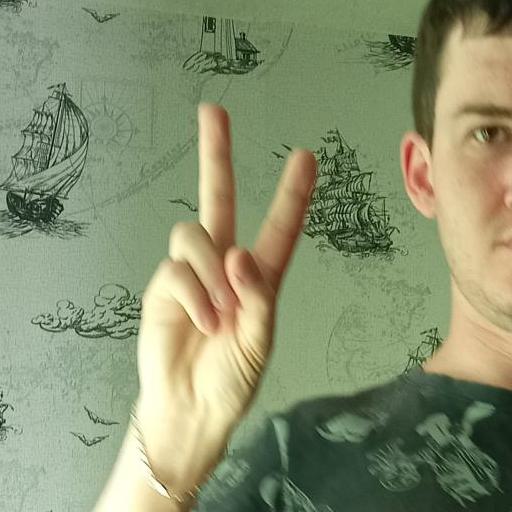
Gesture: peace